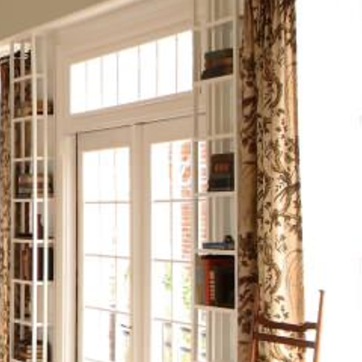
Material: glass